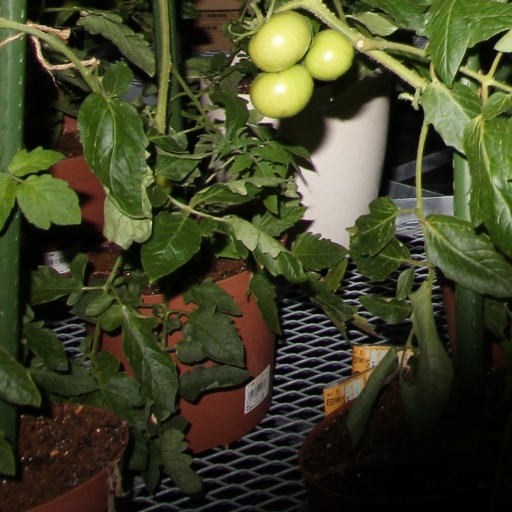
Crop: tomato